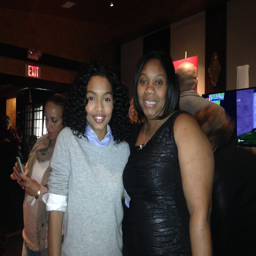
person and i after party